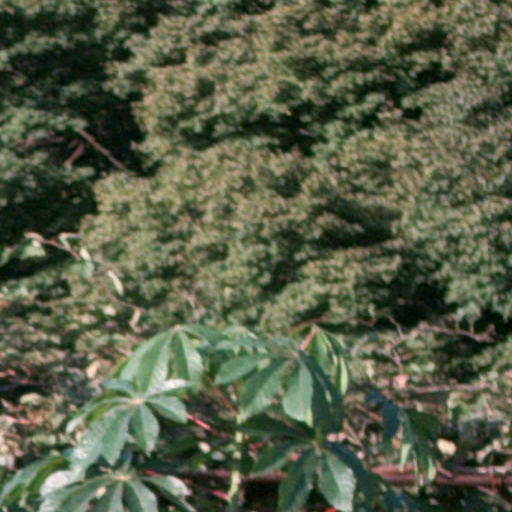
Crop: cassava